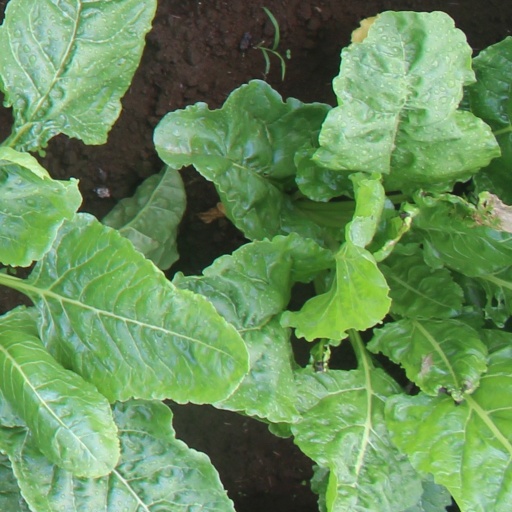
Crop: sugar beet